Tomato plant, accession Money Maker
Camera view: vertical (180 deg); turntable rotation: 270 degrees
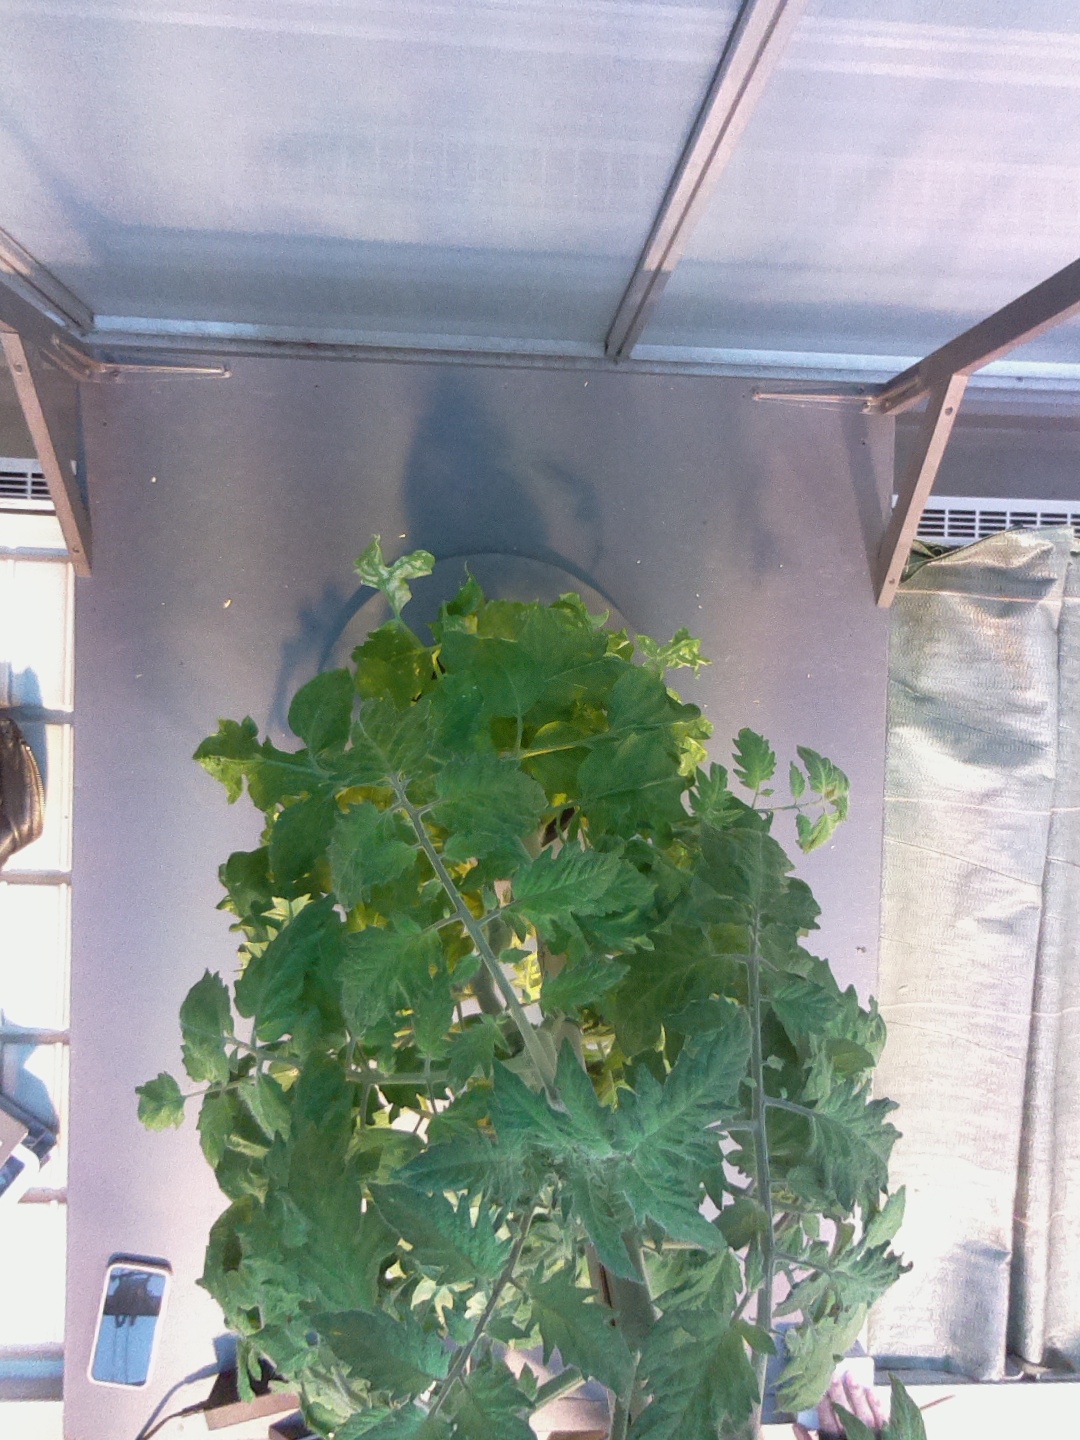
BBCH growth stage 70: Fruits at the main stem or branches visibles